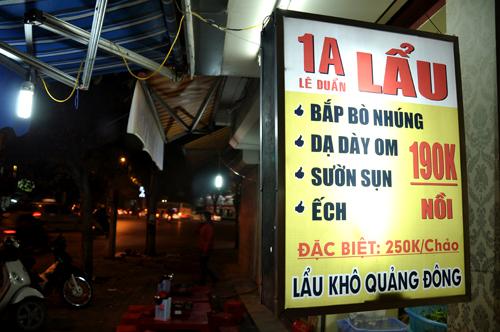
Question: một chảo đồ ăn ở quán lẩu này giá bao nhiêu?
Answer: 250 000 đồng cho một chảo